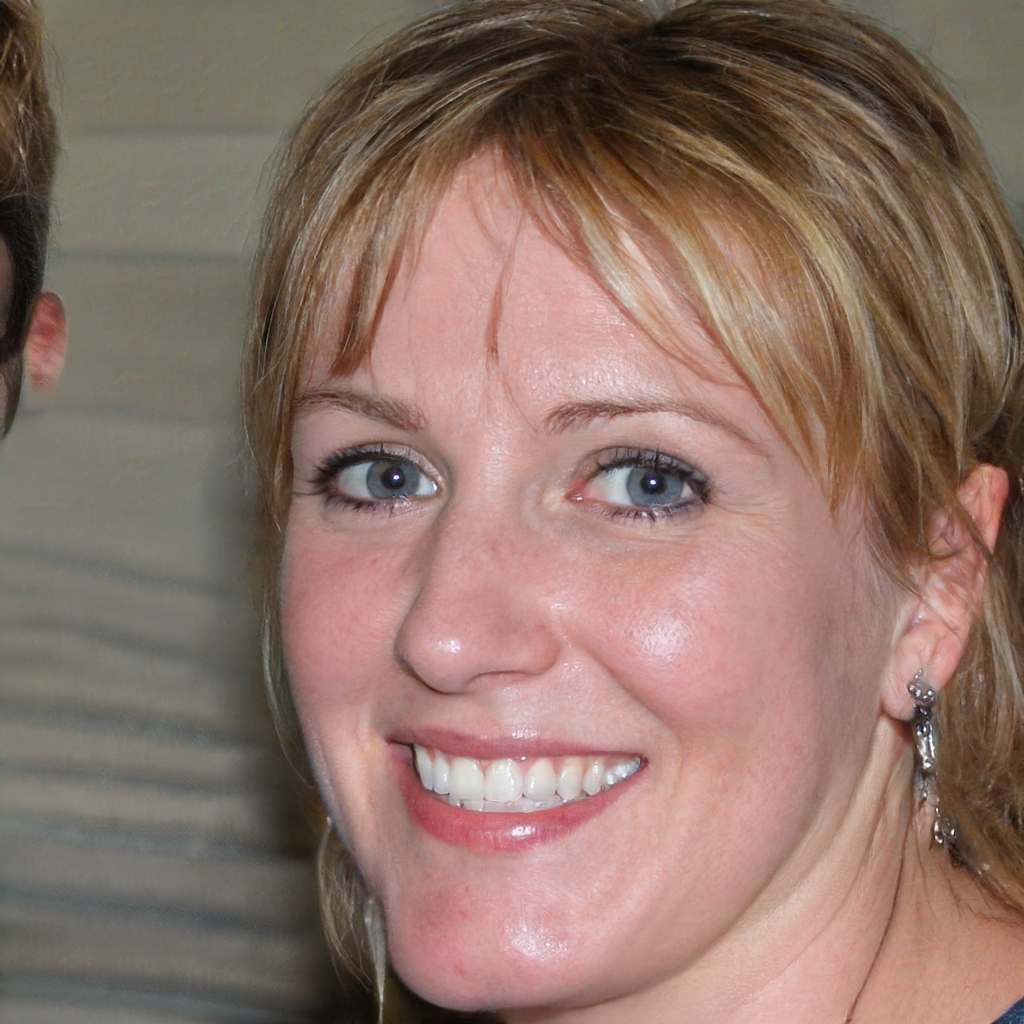
Gender: Female